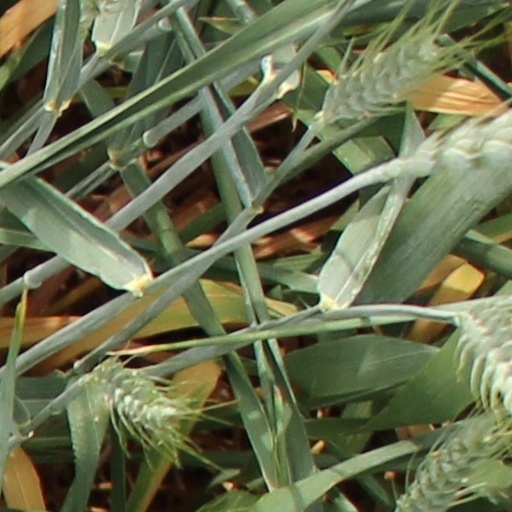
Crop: wheat